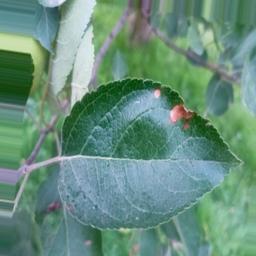
Label: Alternaria